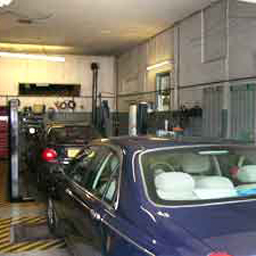
Room type: garage